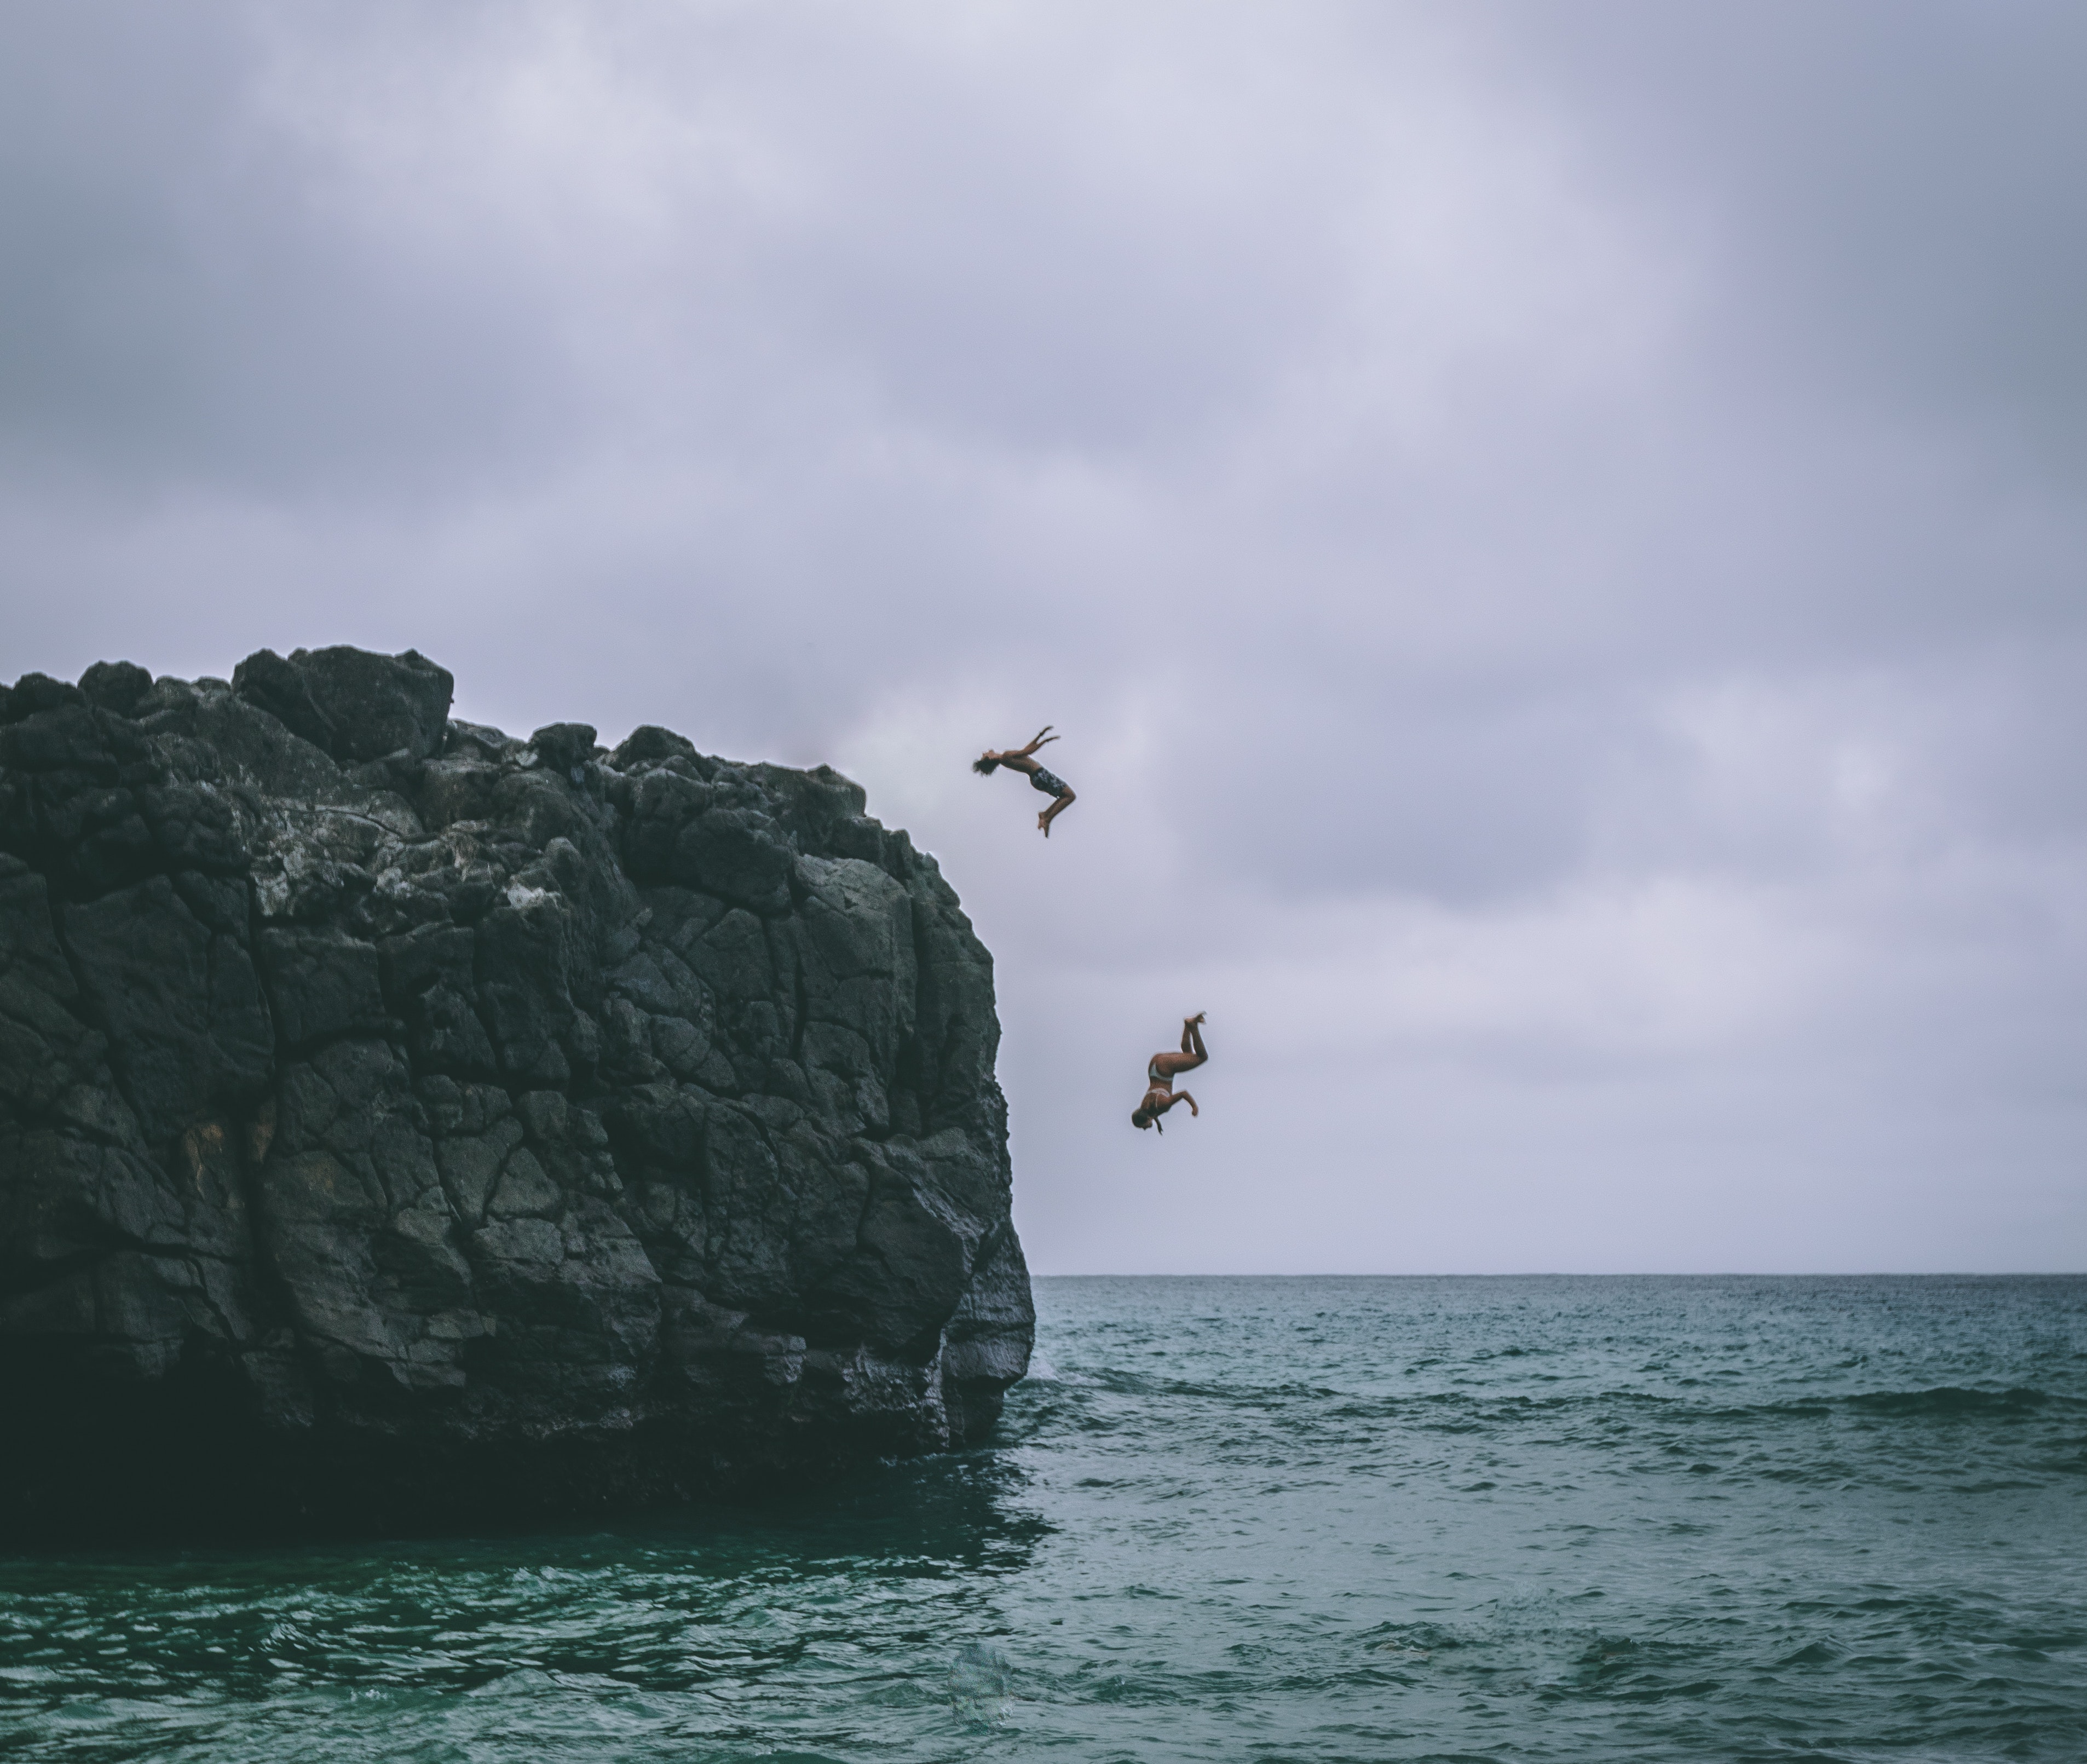
sea, ocean, sky, seabird, rock, cliff, coastal and oceanic landforms, terrain, coast, formation, horizon, cloud, wave, vacation, bird, island, klippe, bay, tourism, extreme sport, sound